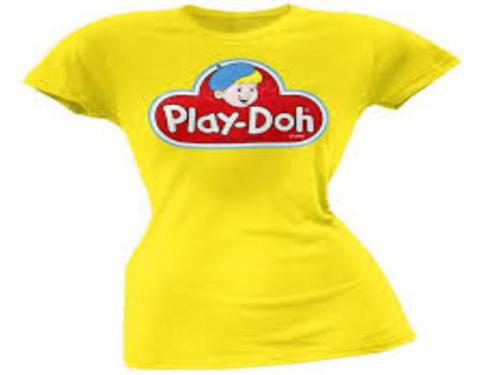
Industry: Leisure